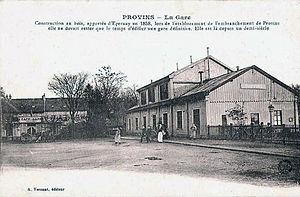
Provins - La gare.
La gare de Provins est une gare ferroviaire française de la ligne de Longueville à Esternay située à proximité du centre-ville de la commune de Provins, dans le département de Seine-et-Marne, en région Île-de-France.